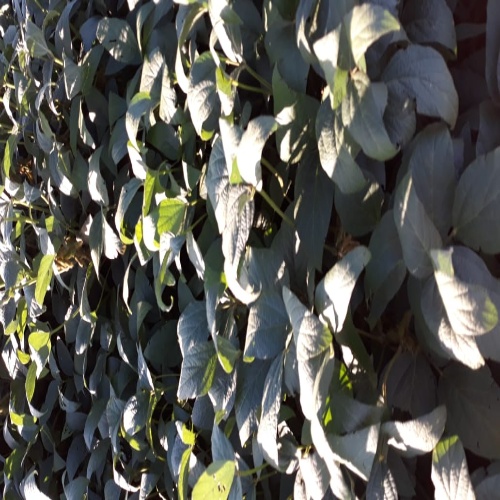
Label: Diabrotica_speciosa